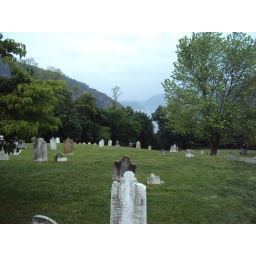
Harpers Ferry Cemetery with rocks and river in background